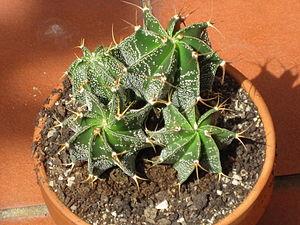
Astrophytum ornatum, le Cactus-étoile orné, est une espèce de plante grasse du genre Astrophytum et de la famille des Cactaceae.